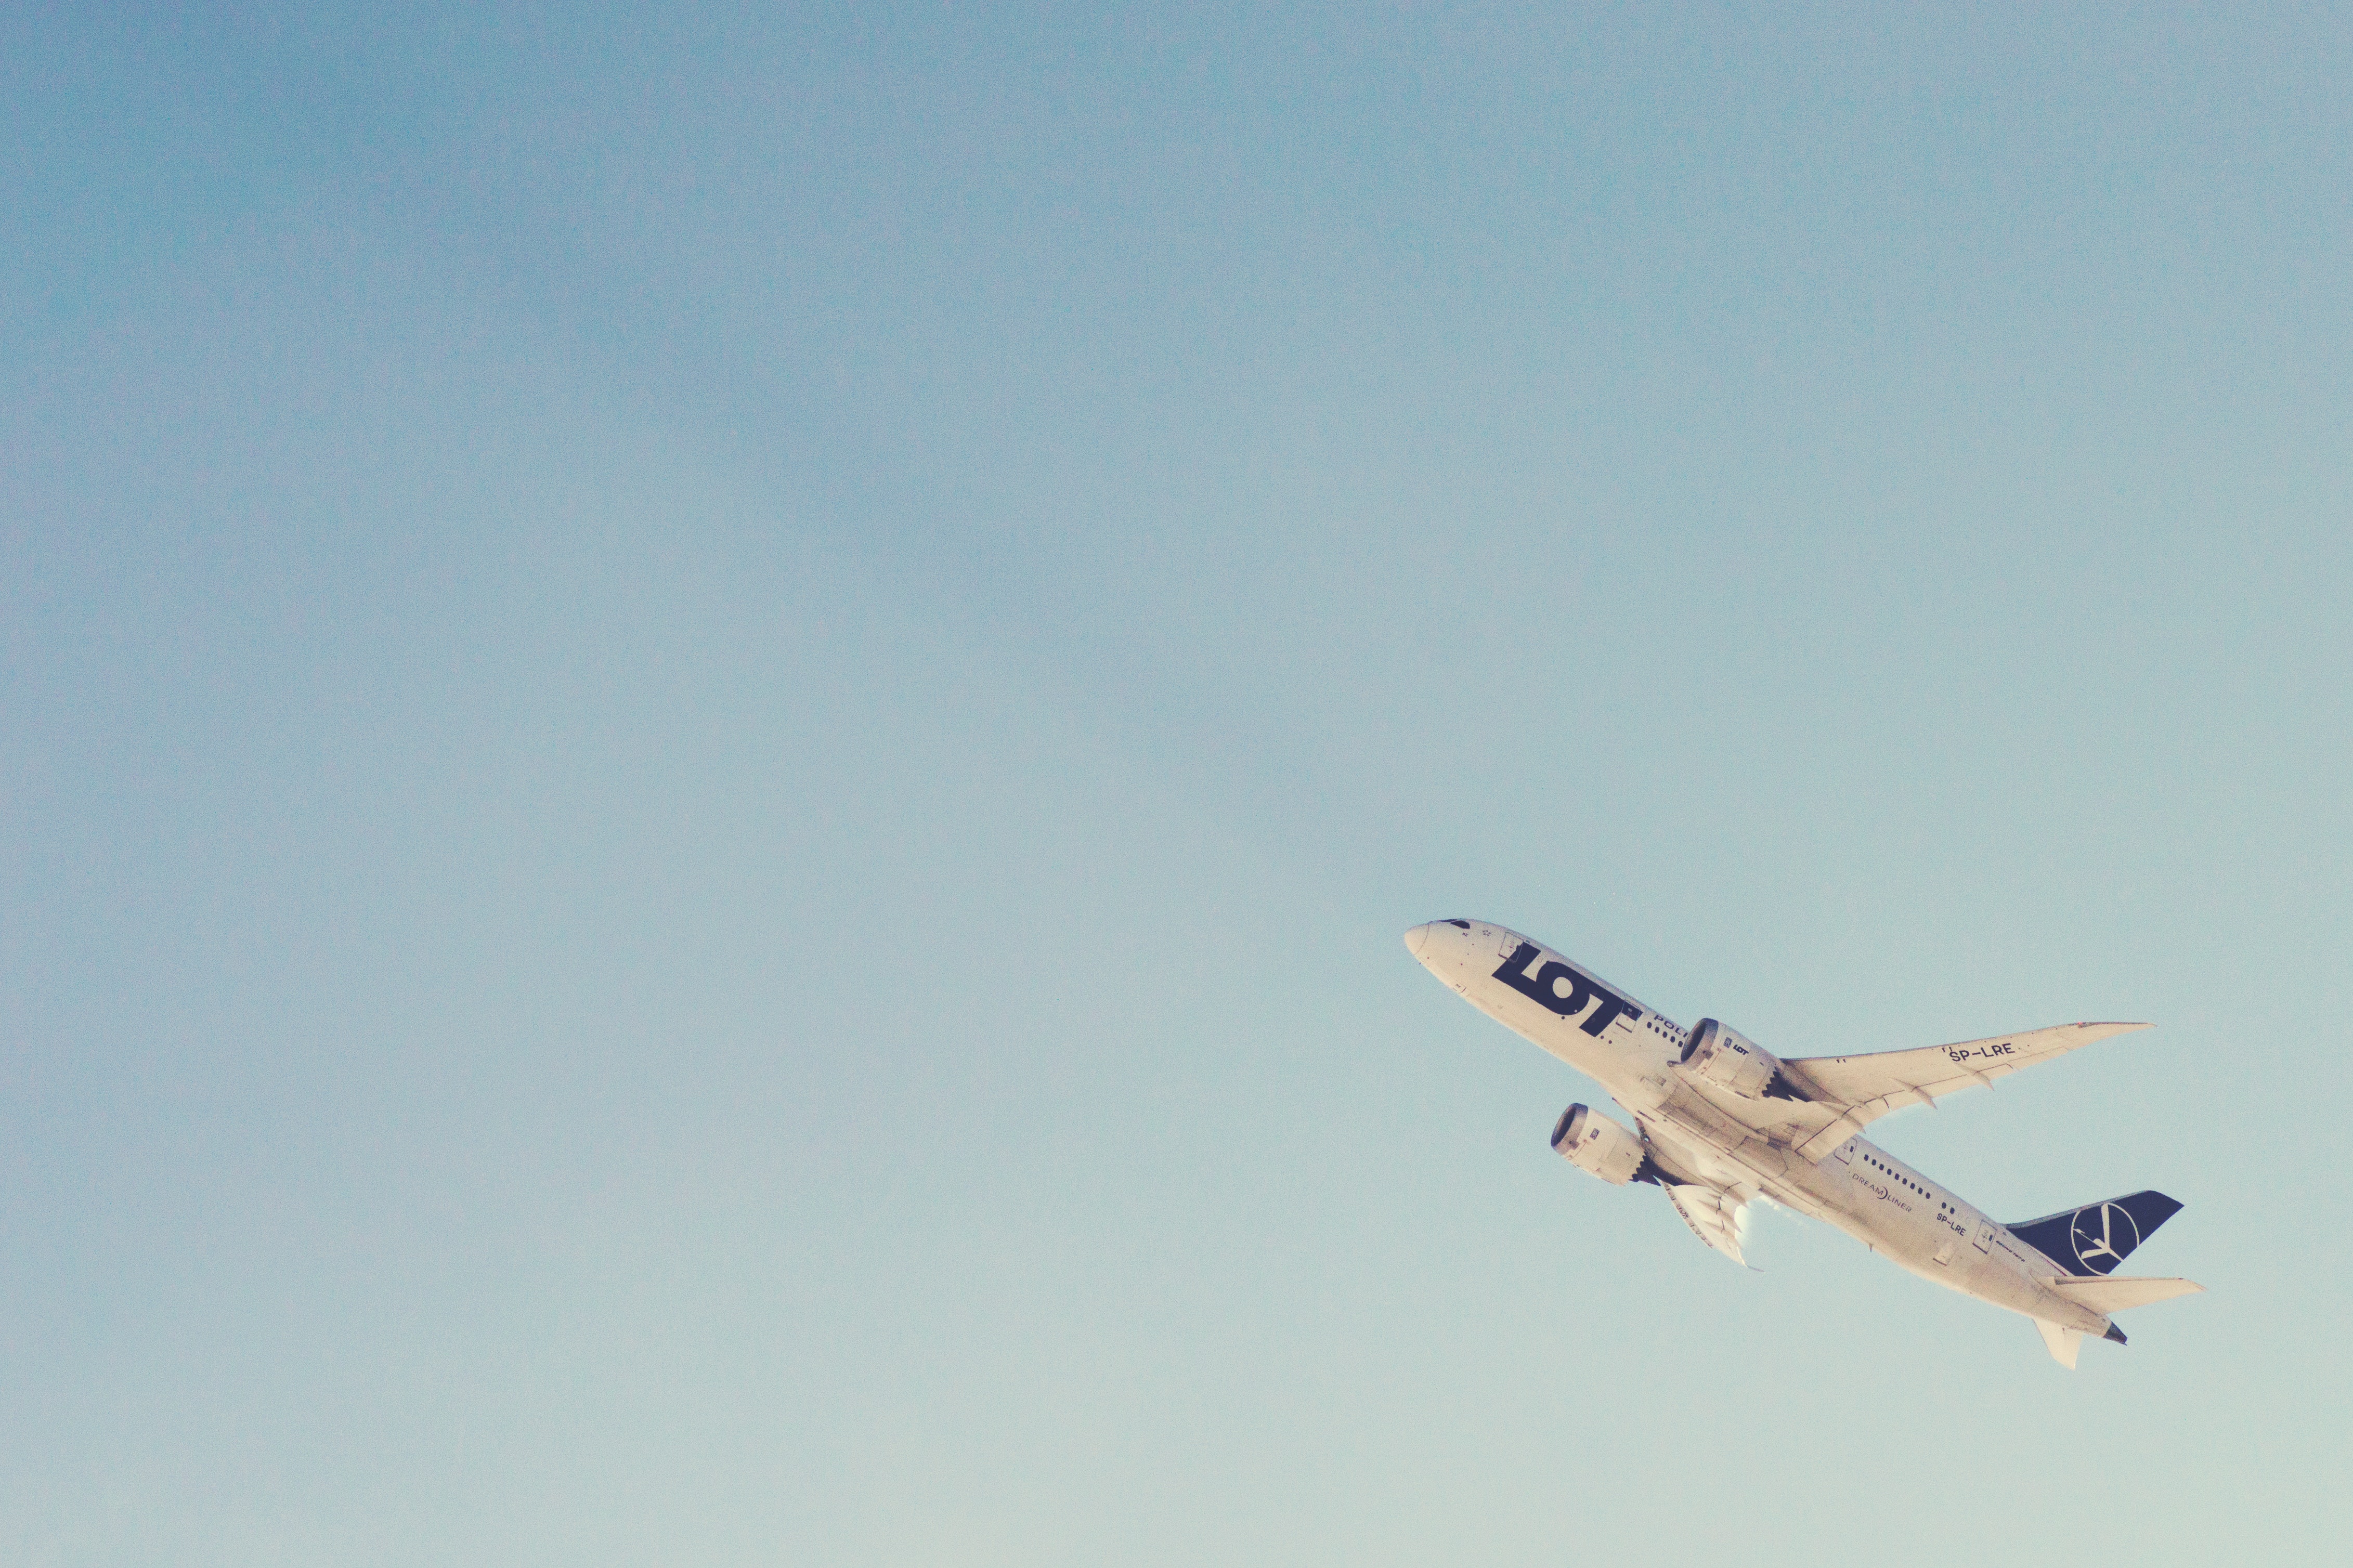
aviation, airplane, aircraft, flight, vehicle, air travel, airline, air racing, sky, aerospace engineering, flap, air show, takeoff, monoplane, wing, general aviation, aircraft engine, propeller, airliner, light aircraft, air force, wide body aircraft, jet aircraft, aerospace manufacturer, narrow body aircraft, military aircraft, airbus, aerobatics, fighter aircraft, travel, propeller driven aircraft